Regenerative design

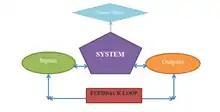
Feedback loop used in regenerative design

Regenerative design is increasingly being applied in such sectors as agriculture, architecture, community planning, cities, enterprises, economics and ecosystem regeneration. These designers are using green or sustainable design principles observed in systems ecology and recognize that ecosystems that are resilient typically operate in closed loop systems. Using such models, regenerative design seeks feedback at every stage of the design process. Feedback loops are integral to regenerative systems as understood by processes used in restorative practice and community development.